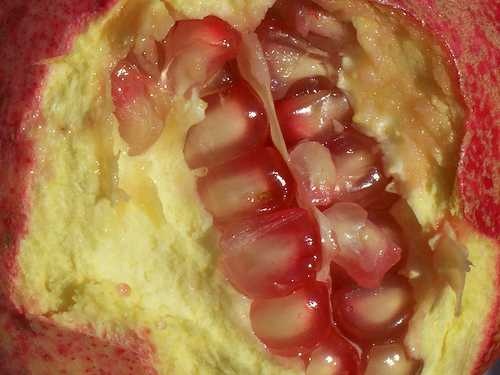
Label: Pomegranate